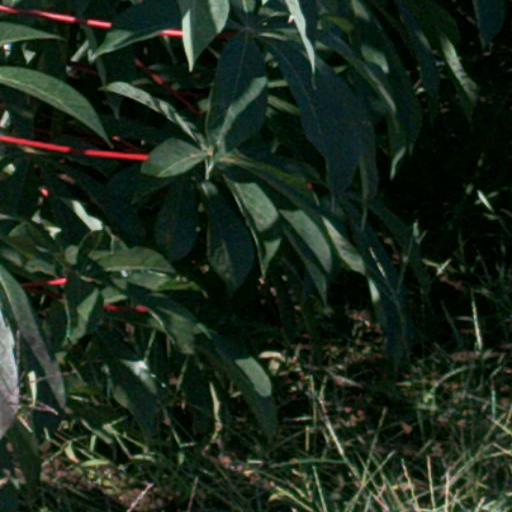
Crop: cassava